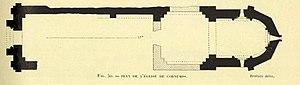
Cornemps plan de l'église Notre-Dame
L'église Notre-Dame est une église catholique située à Petit-Palais-et-Cornemps, en France.